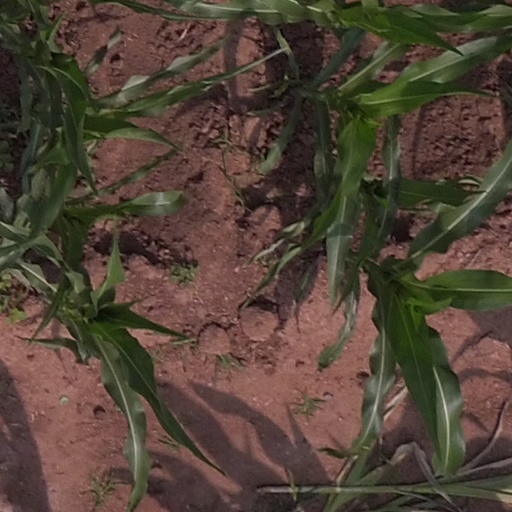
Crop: maize; corn